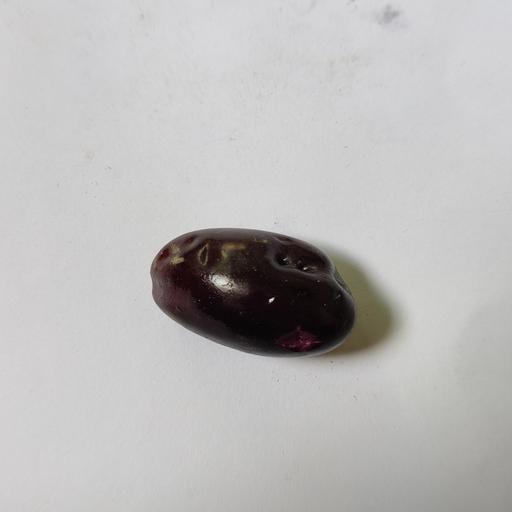
Crop type: Berry